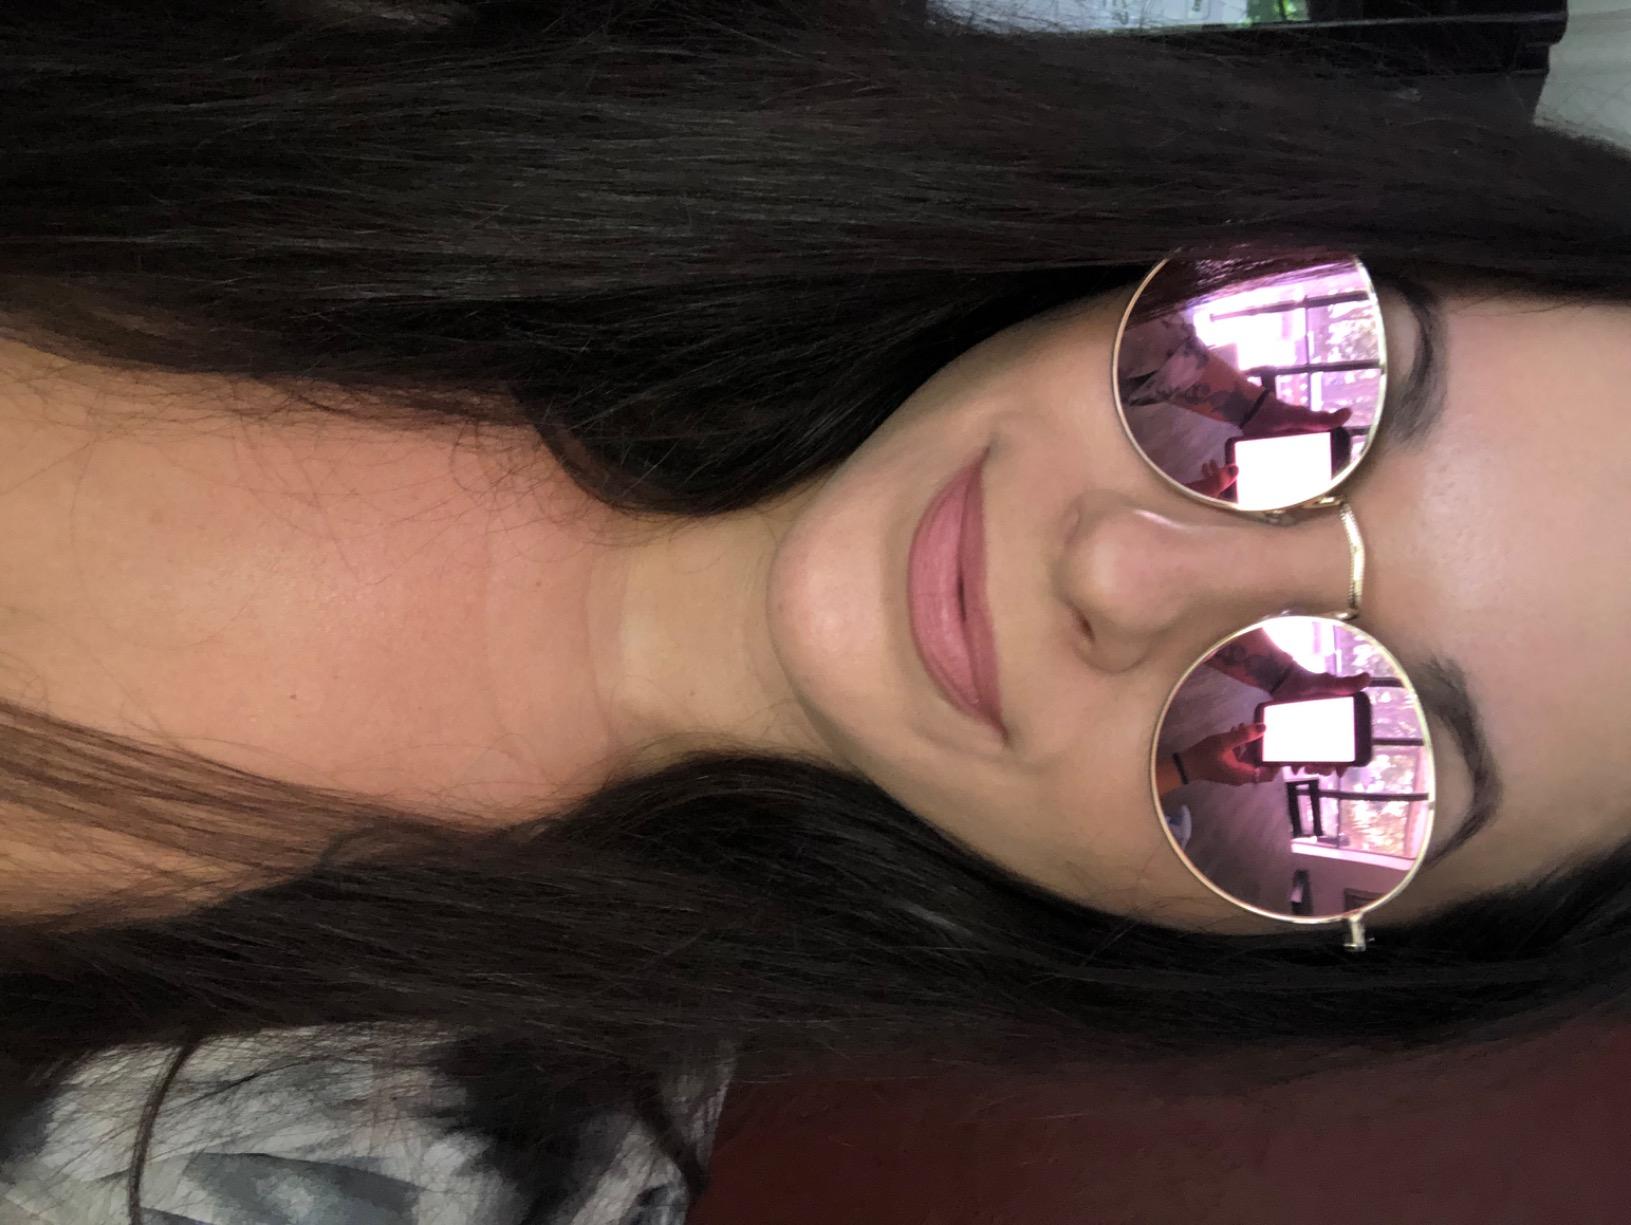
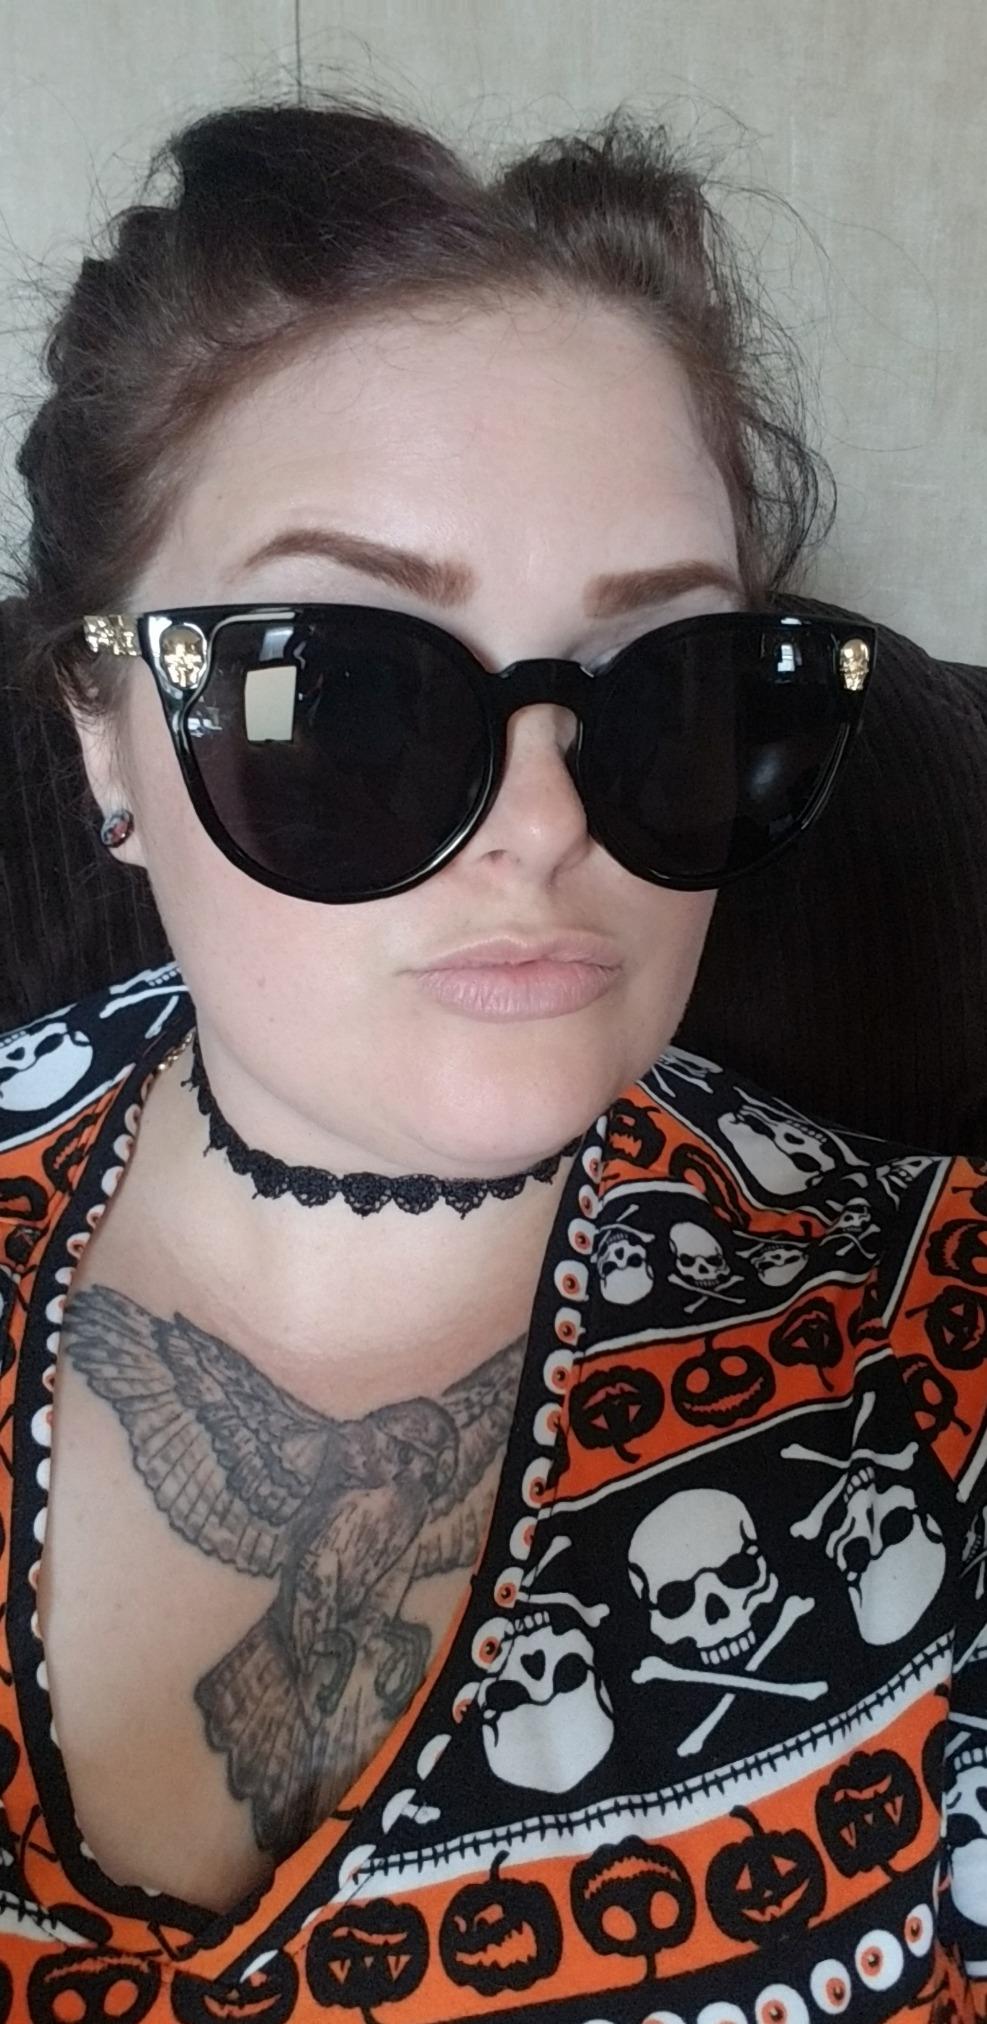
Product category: accessories_sunglasses
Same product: no